Homer C. Blake

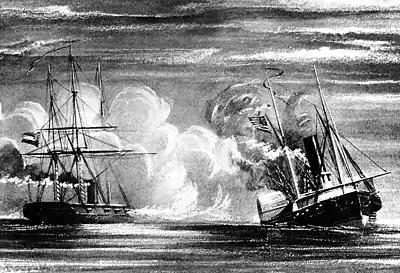
The sinking of "Hatteras" by CSS "Alabama", off Galveston, Texas, 11 January 1863.

"Hatteras", as part of the West Gulf Blockading Squadron, patrolled the coast as part of the fleet under the command of Commodore Henry H. Bell. On the afternoon of 11 January 1863, she was ordered to sail to the south-east. After one and a half hours a ship was seen. Blake approached and soon identified her as the Confederate raider CSS "Alabama", then under the command Raphael Semmes. Blake knew that the rest of the fleet were too far off to render any assistance and that his own ship was outgunned ("Alabama" was armed with six 32-pounders, one 110-pounder, and one 68-pounder). Despite this Blake ordered his vessel to clear for action, hoping to capture the "Alabama" by boarding, or to disable her for long enough for the rest of the fleet to arrive.